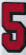
Number: 5